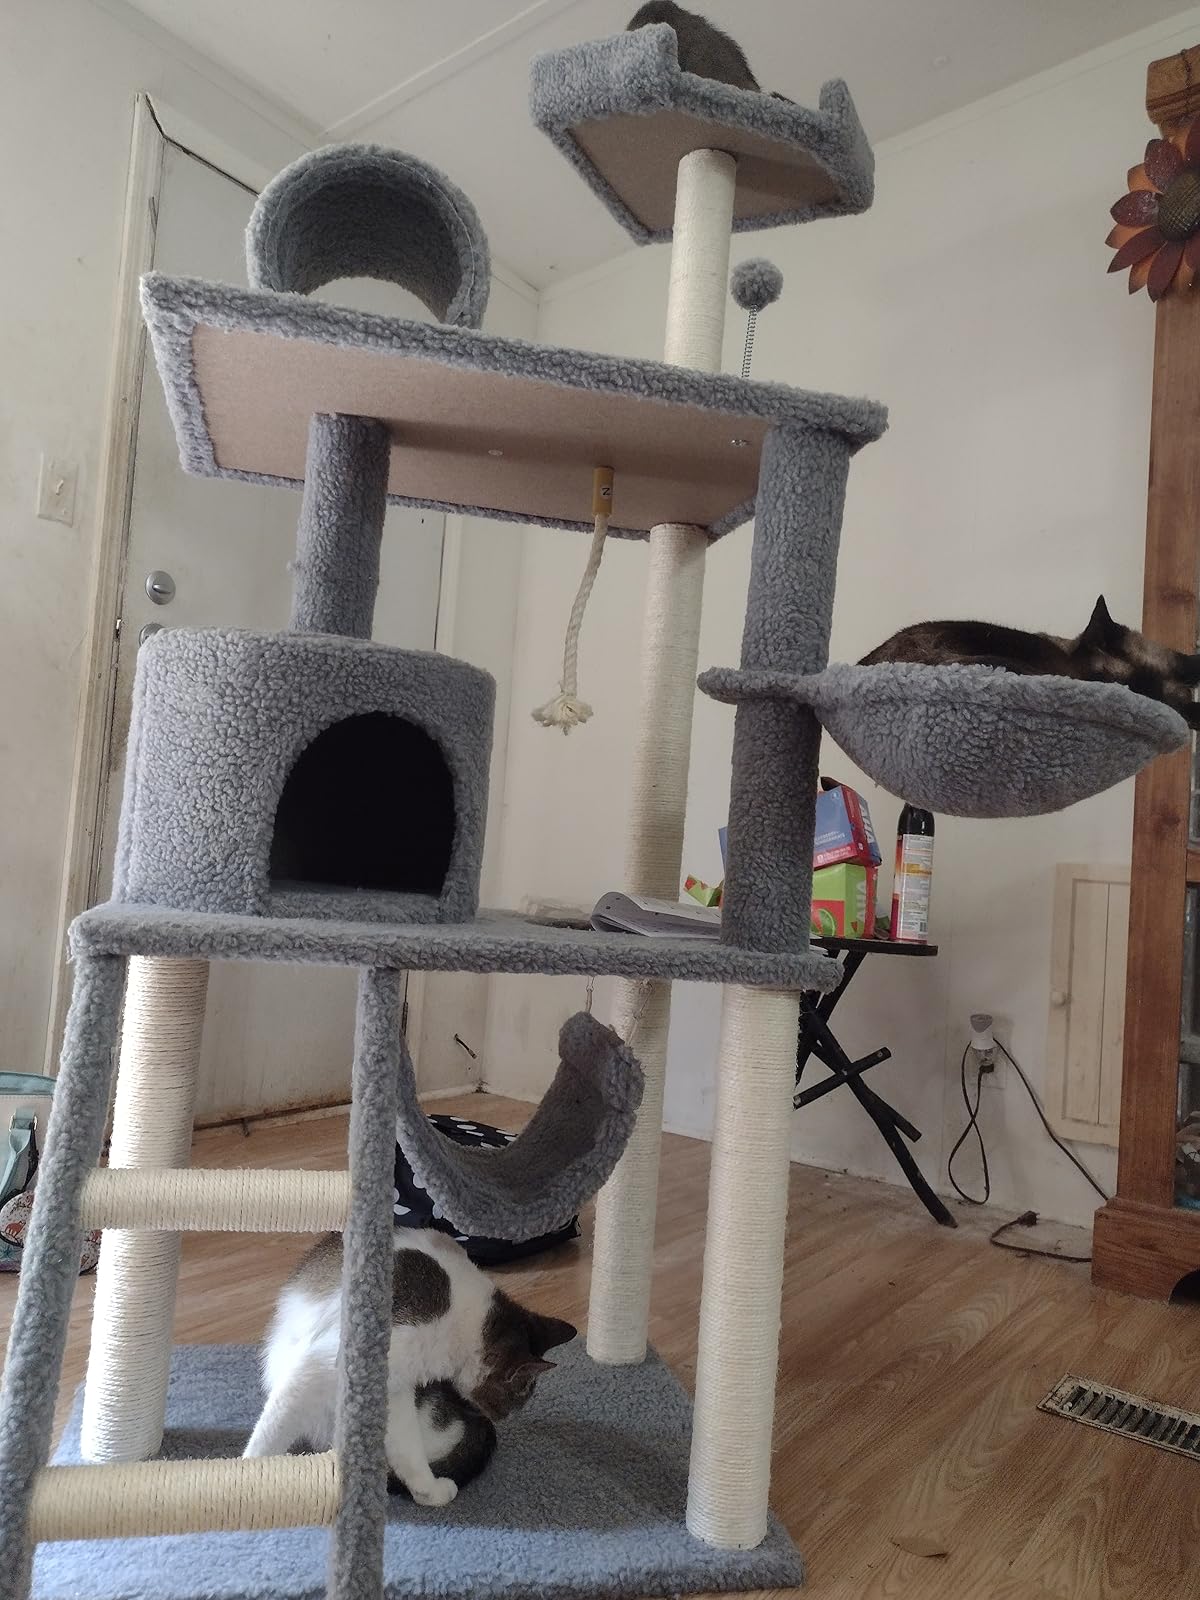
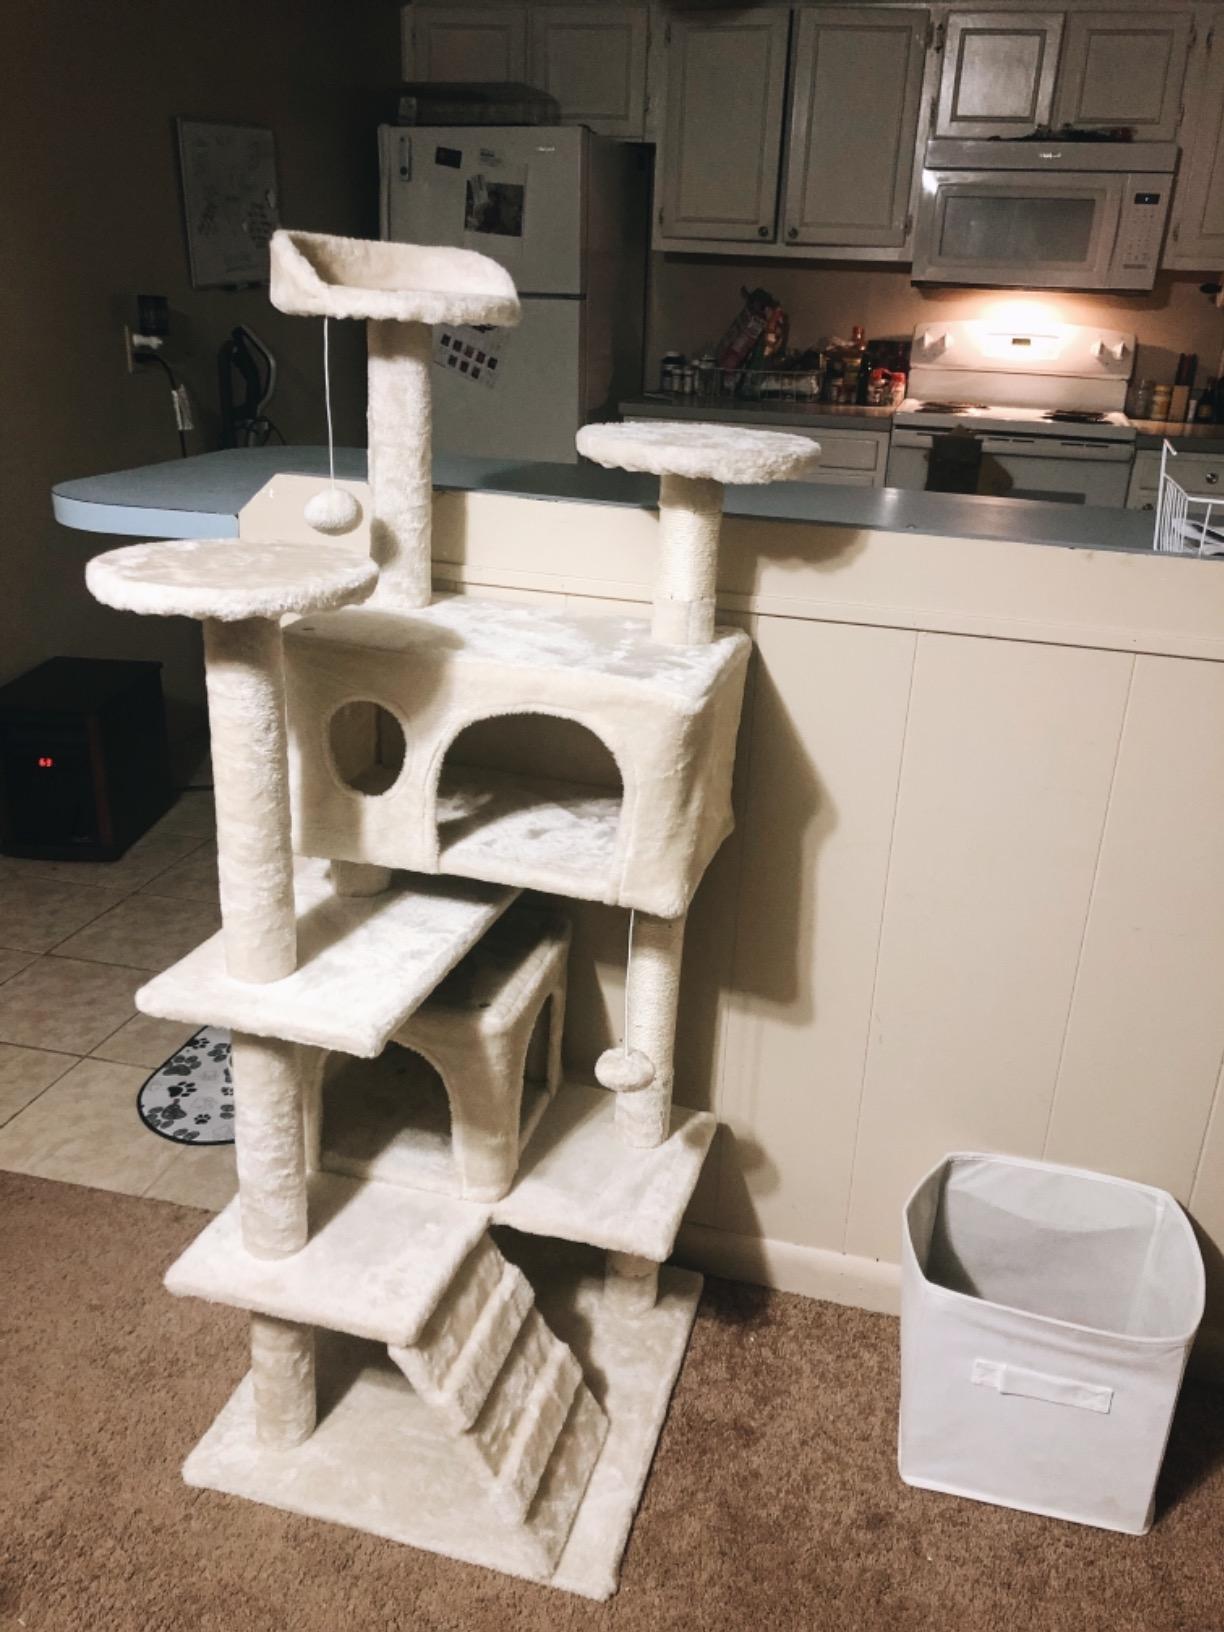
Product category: items_cat tree
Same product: no